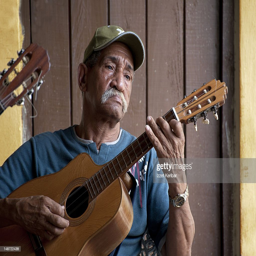
portrait of an old guitar player